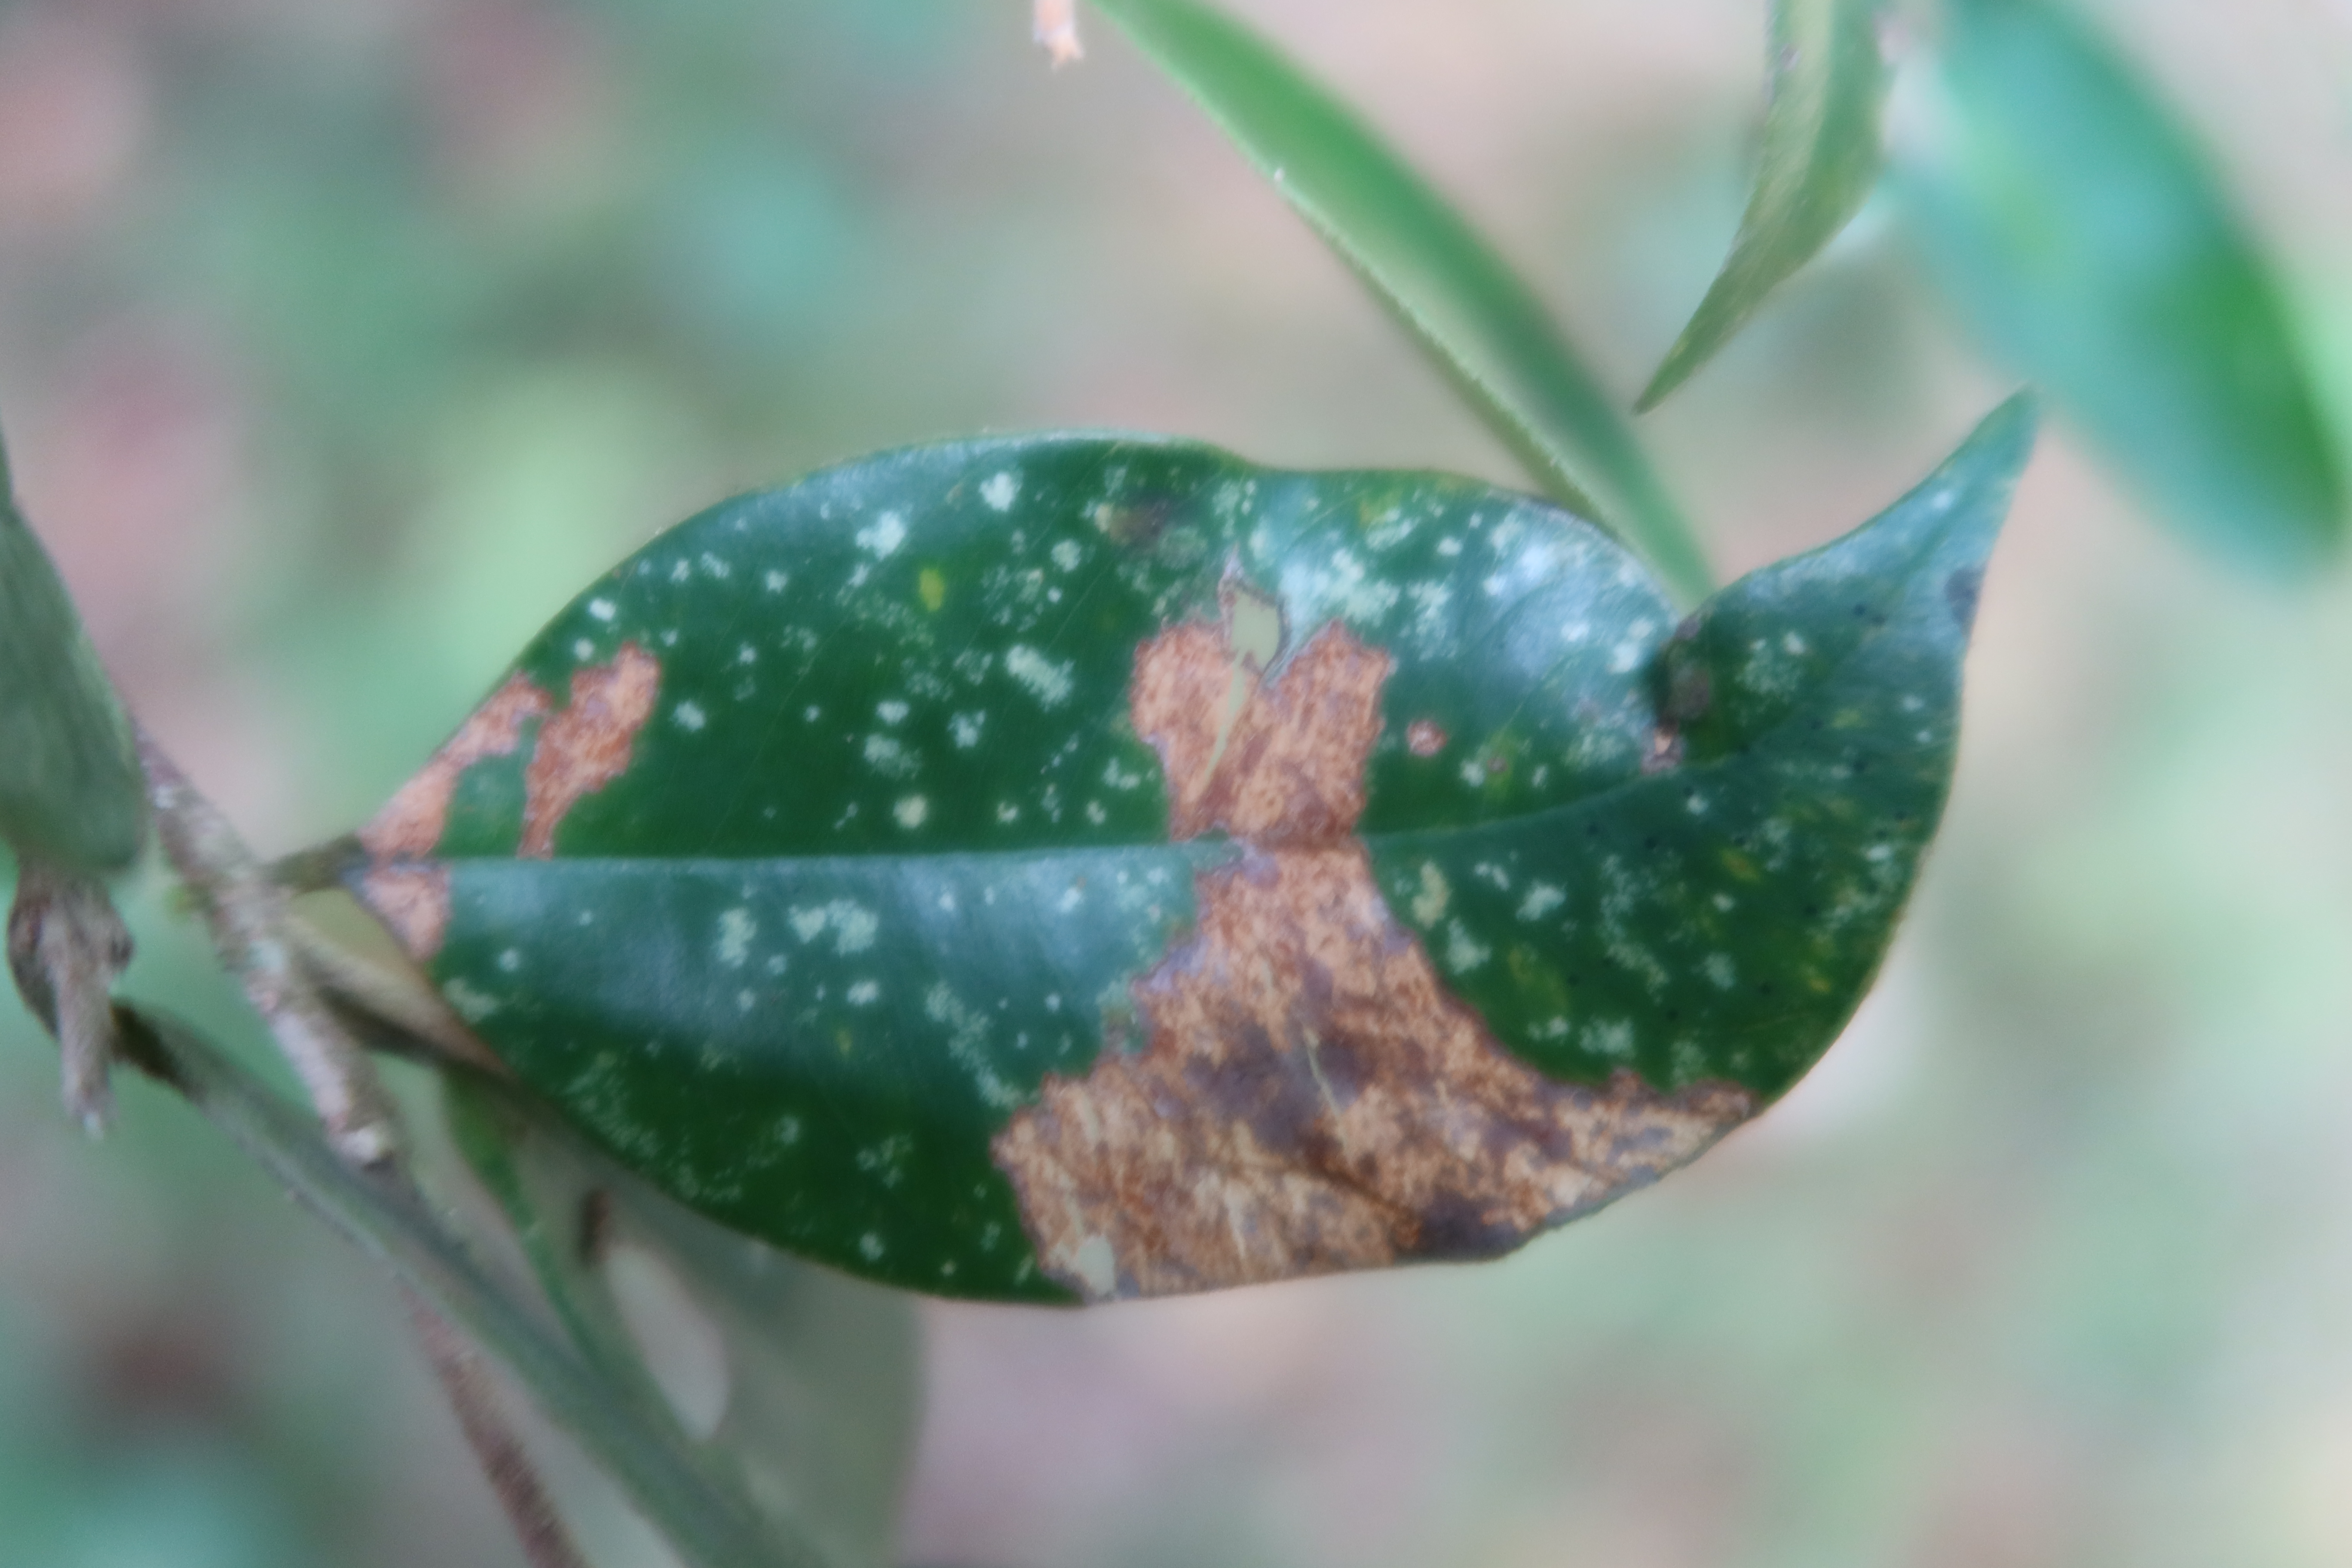
Label: Anthracnose